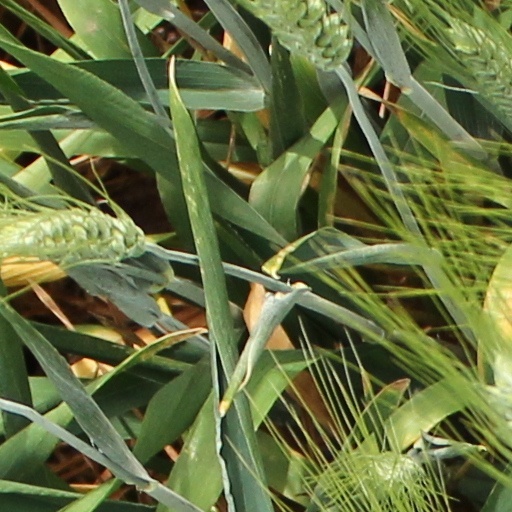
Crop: wheat